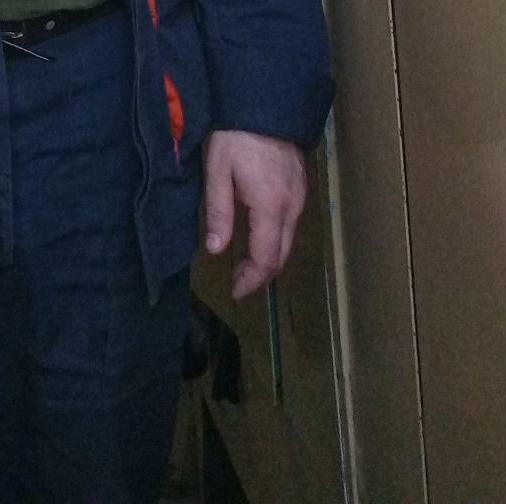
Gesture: no_gesture